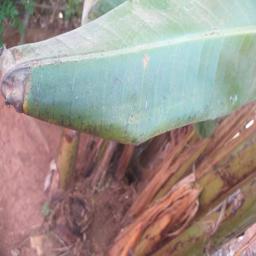
Label: MALBHOG LEAF